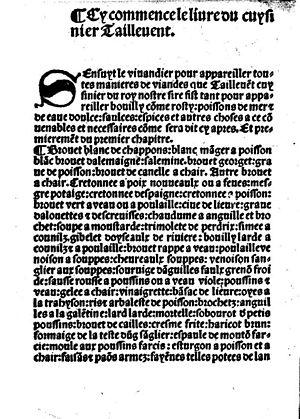
La Normandie possède une langue propre dérivée, comme le français, de la langue d'oïl, le normand qui est encore utilisé à l’heure actuelle, notamment dans le Bessin, le Cotentin, les îles Anglo-Normandes ou encore le Pays de Caux.
La cuisine normande est déterminée par sa position géographique, qui bénéficie des fertiles terroirs de la Normandie, qui lui fournissent à foison les produits agricoles, tandis que la mer la pourvoit généreusement en poissons et crustacés divers. Les Normands aiment la bonne chère et leur cuisine se distingue essentiellement par ses productions agricole et piscicole.
Le Viandier est un livre de recettes français de la fin du Moyen Âge, associé au nom de Guillaume Tirel, dit Taillevent, maître cuisinier des rois de France Charles V et Charles VI. Le plus ancien manuscrit connu, celui de Sion, daté de la seconde moitié du XIIIᵉ siècle, prouve qu'il lui est antérieur.